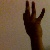
The image shows a hand gesture representing the number 9 in Indian Sign Language.